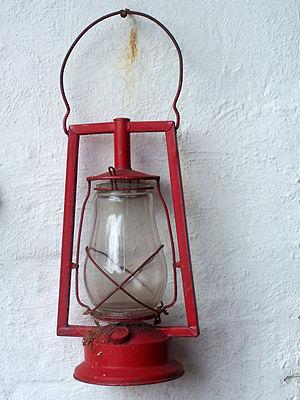
Inventée par le pharmacien polonais Ignacy Lukasiewicz en 1872, la lampe à pétrole est un luminaire constitué d'un réservoir contenant du pétrole lampant, qui monte vers le bec grâce à une mèche. Le tout est surmonté d'une cheminée de verre.
Le dahu est un animal sauvage imaginaire vivant dans les zones montagneuses, environnement qui a influé sur son évolution physique au fil des générations.